National Competitiveness Report of Armenia

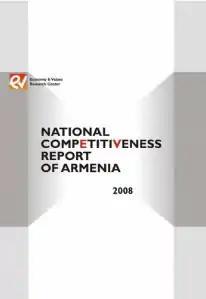
National Competitiveness Report of Armenia 2008

The second Armenian competitiveness report focused on the study of the country's innovation performance.